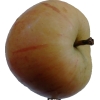
Label: Apple 14